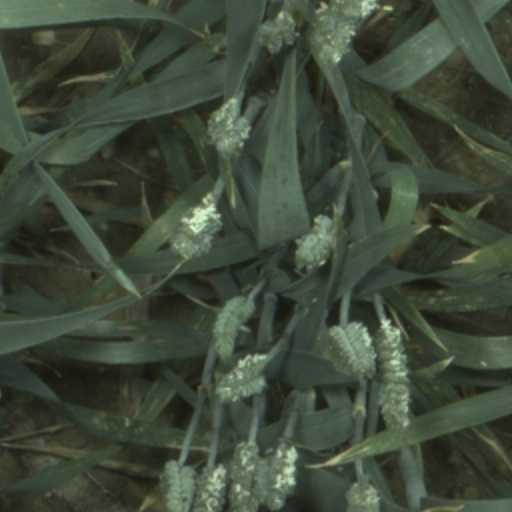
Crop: wheat